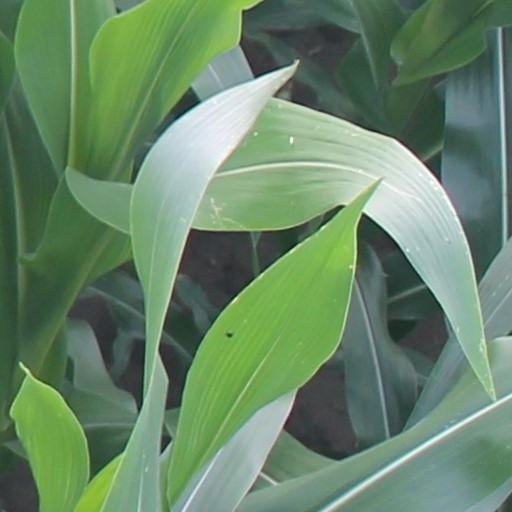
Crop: maize; corn